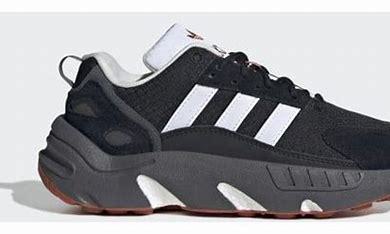
Brand: Adidas
Model: ZX 22 Boost